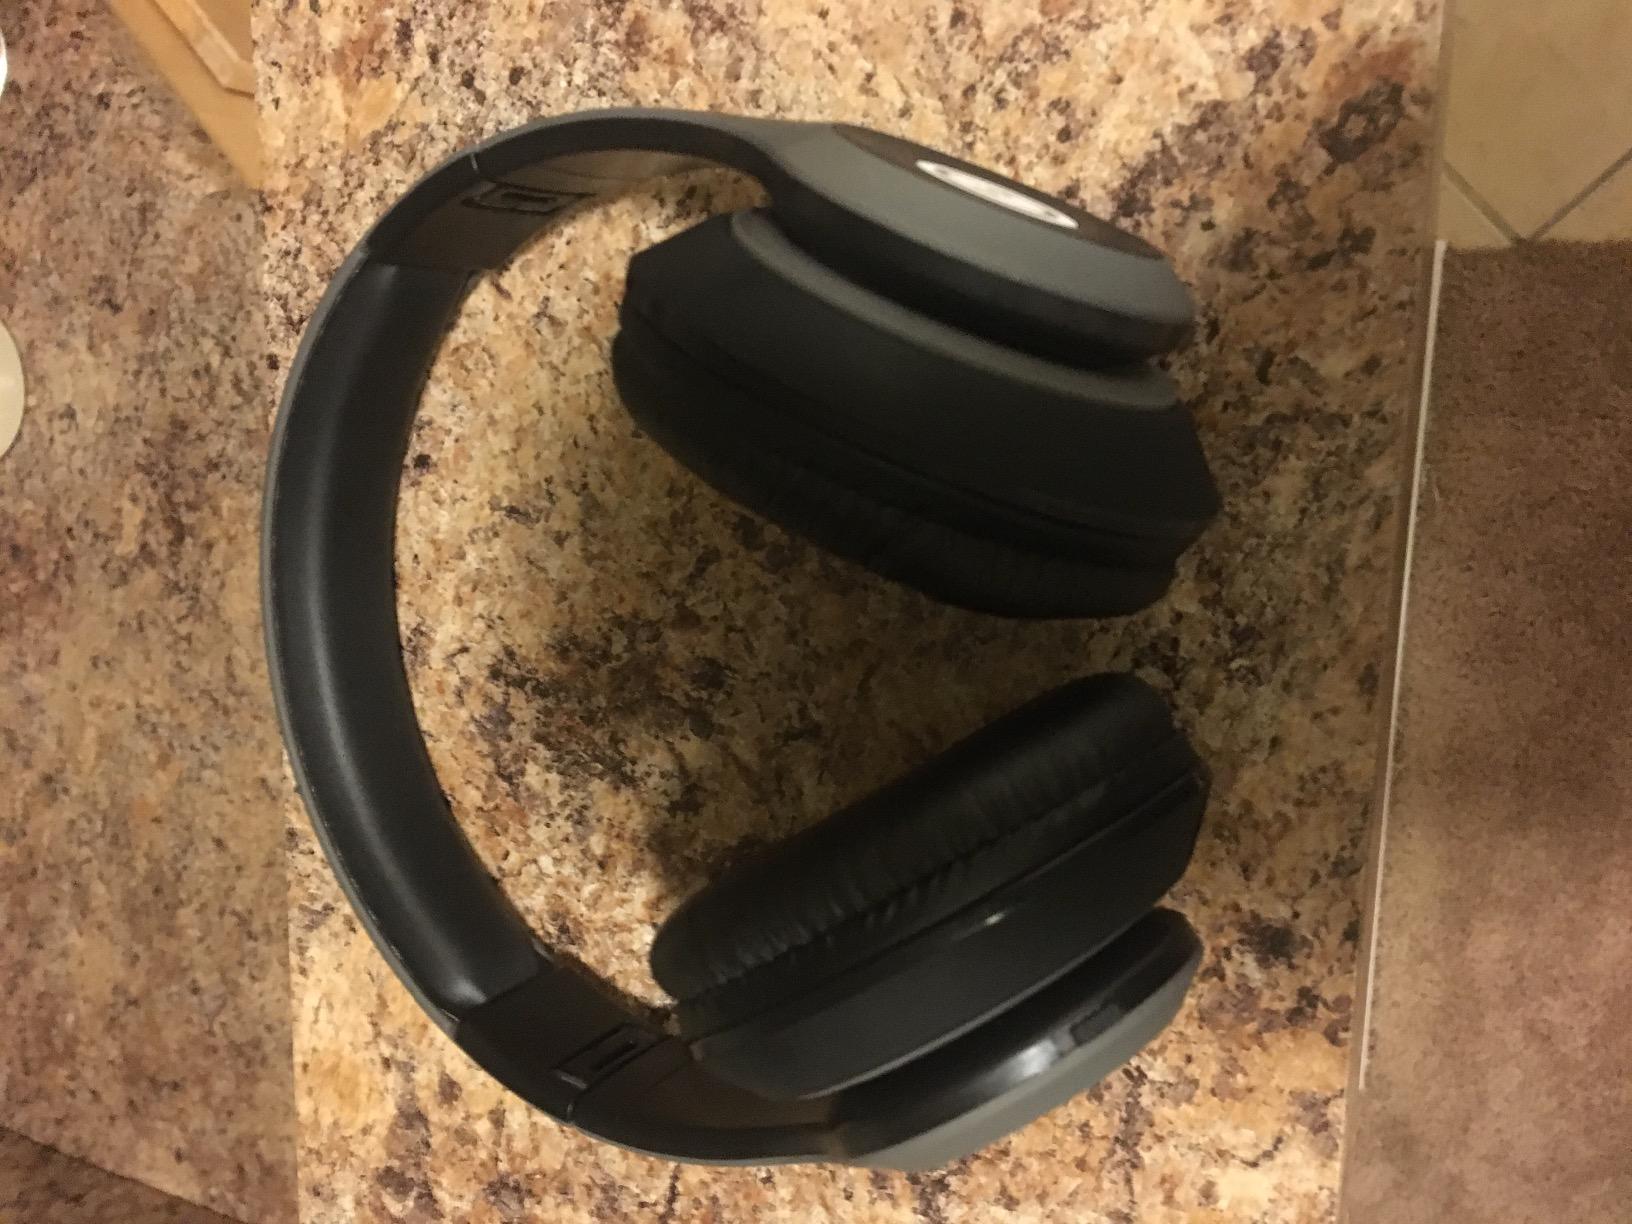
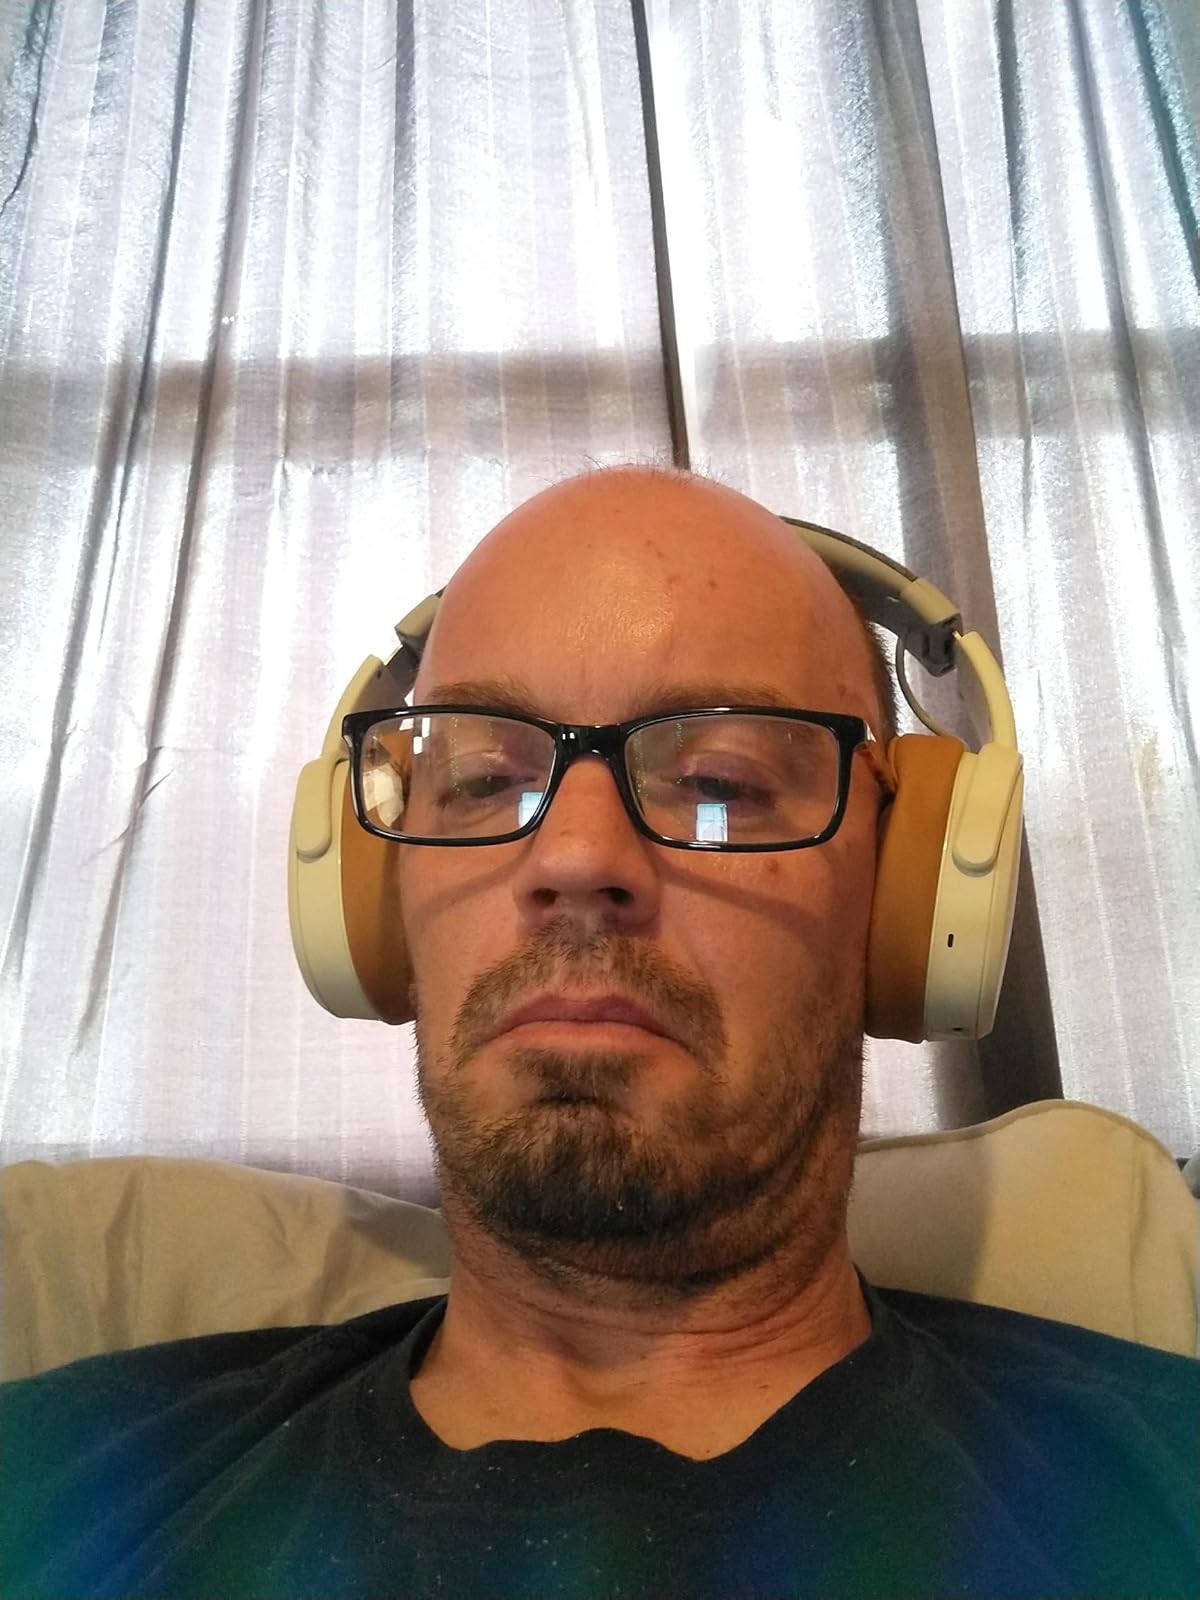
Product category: headphones
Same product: no